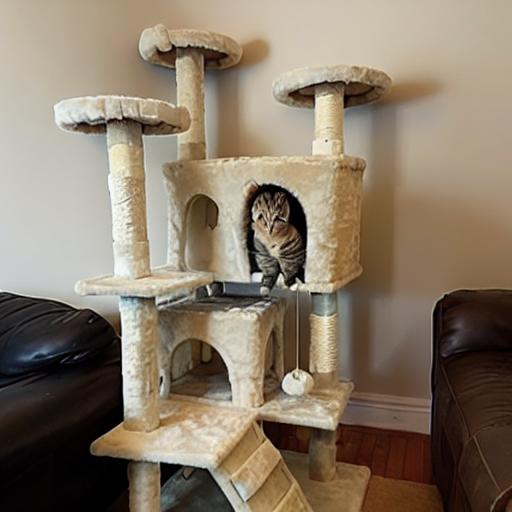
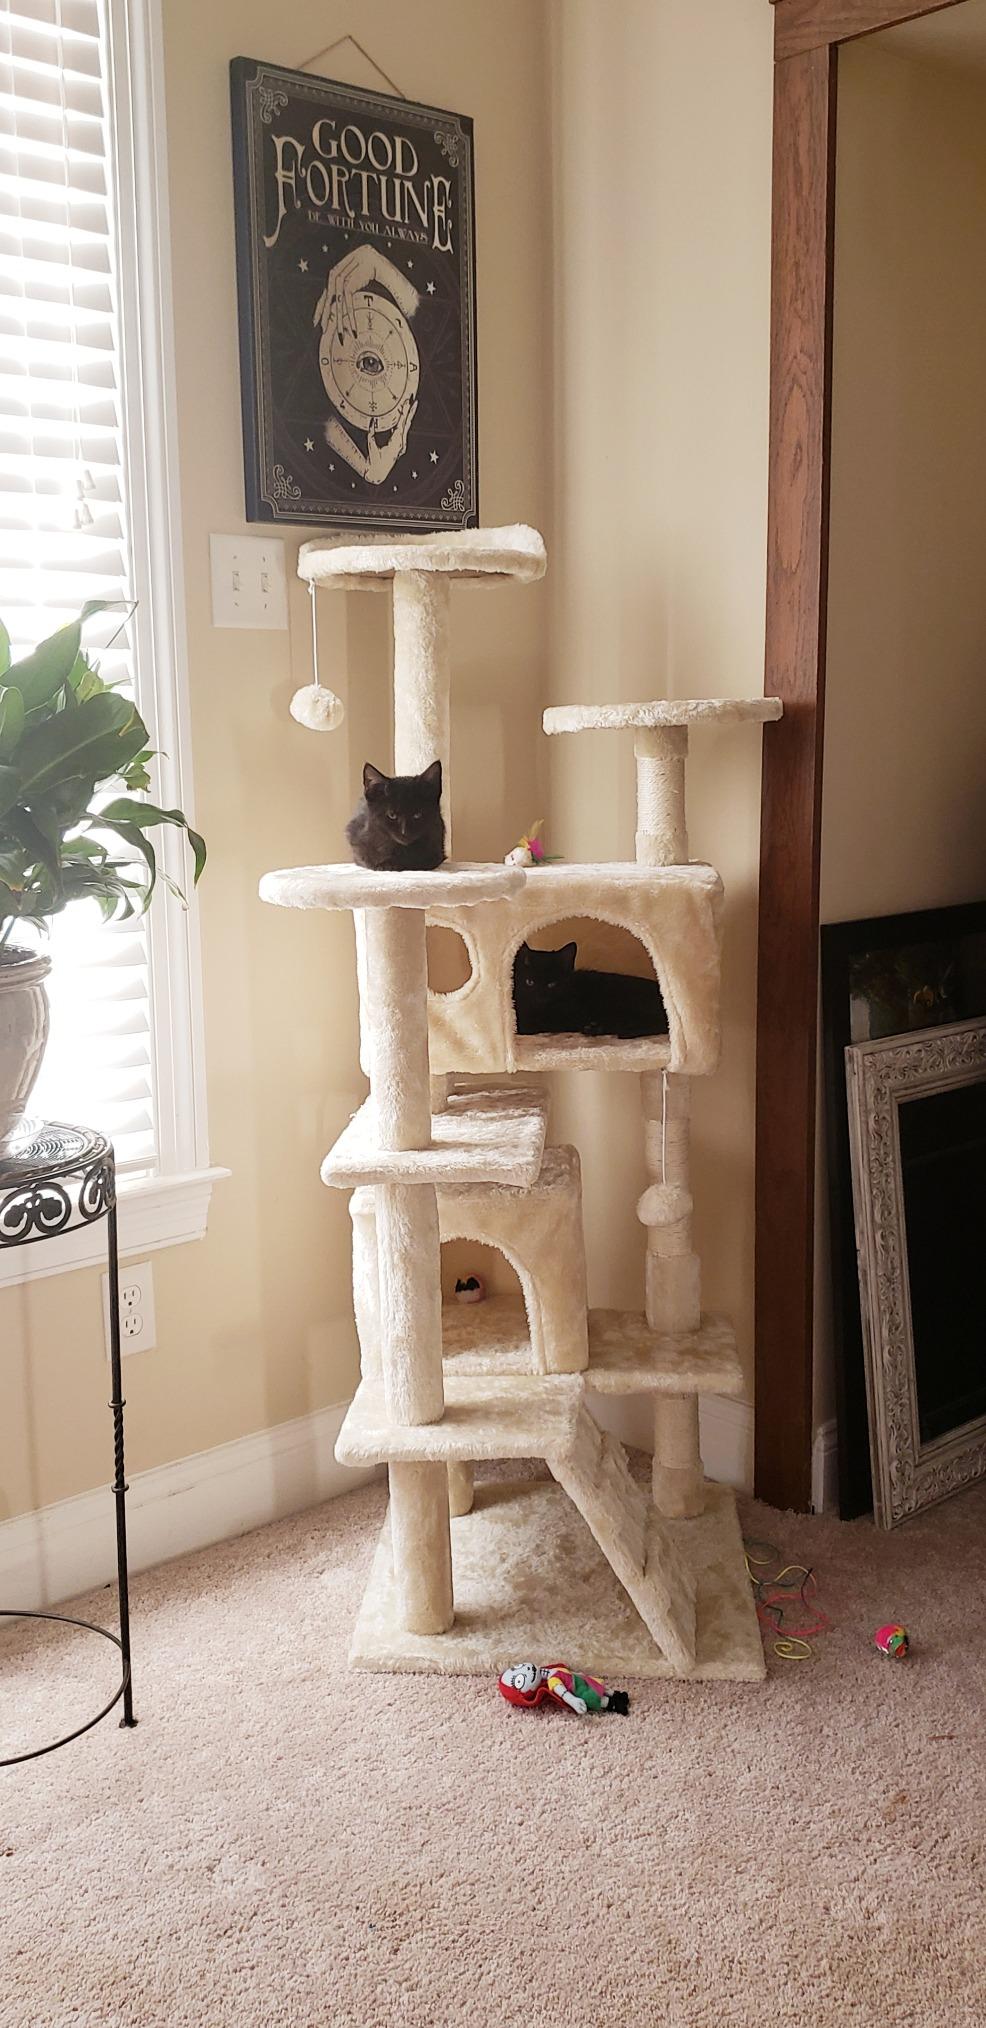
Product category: items_cat tree
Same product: no